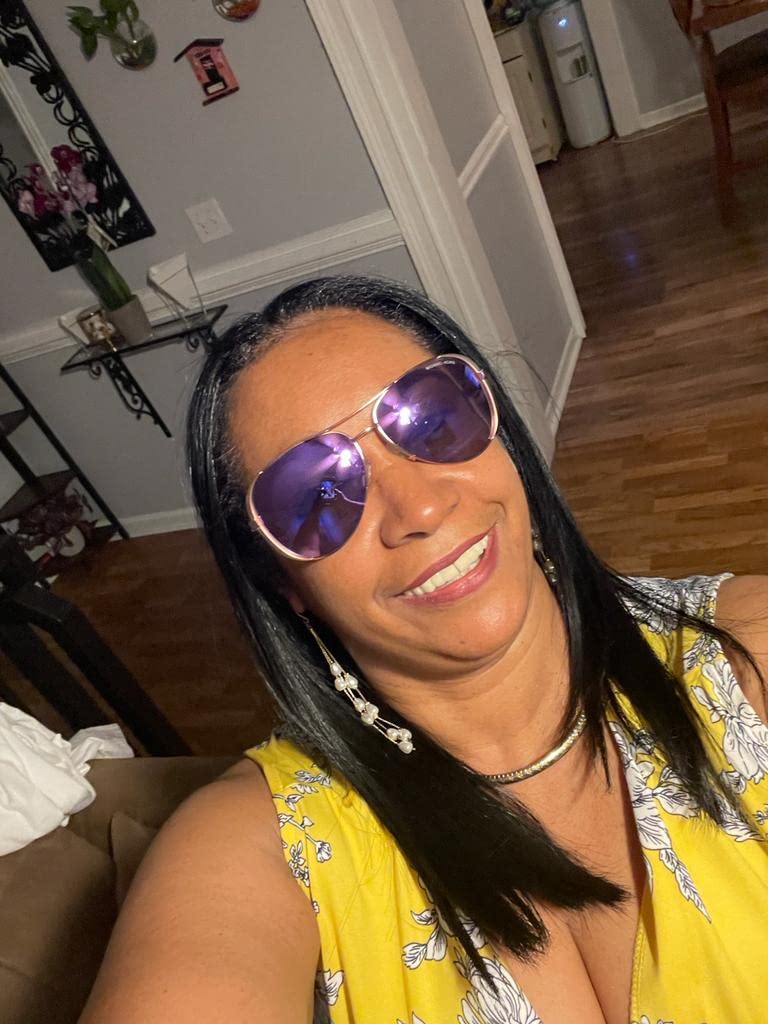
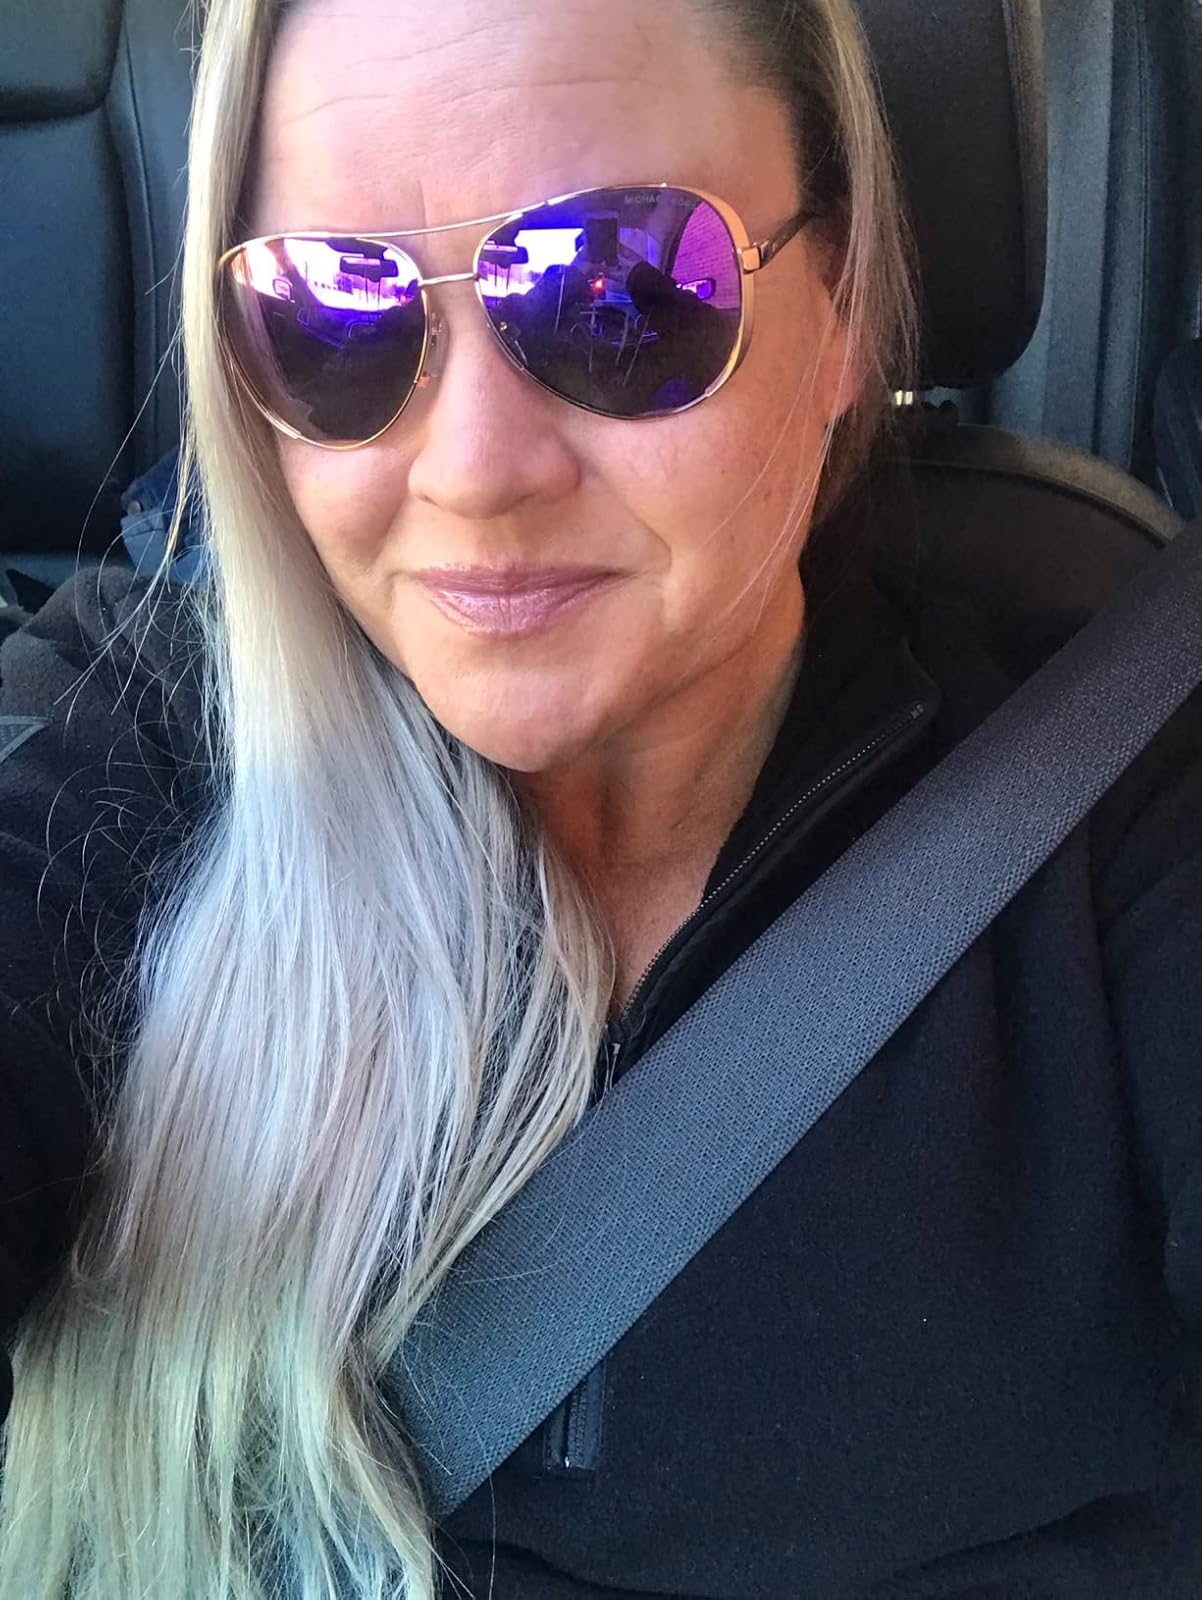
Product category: accessories_sunglasses
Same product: yes